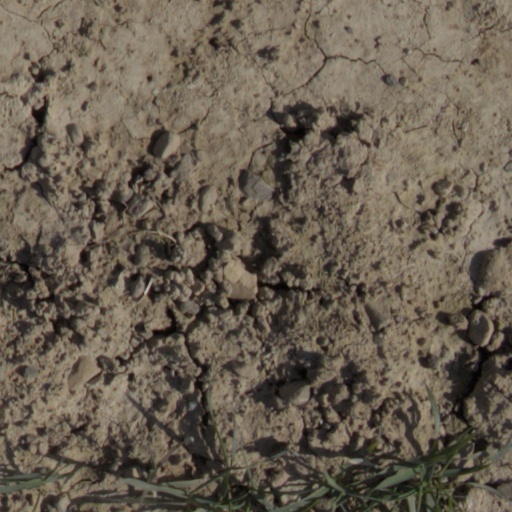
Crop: wheat